Clan Ralston

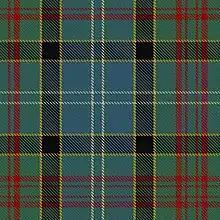
Paisley District Tartan

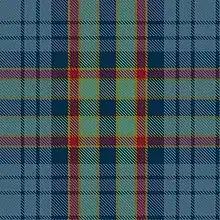
Ralston (UK) Tartan

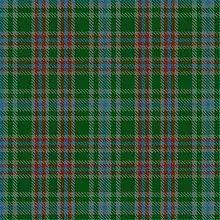
Ralston (USA) Tartan

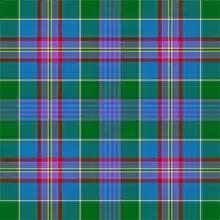
Ralston (Universal) Tartan

The succession of the chiefs vary from source to source, however a common line is generally accepted starting with John de Ralston. According to George Robertson, in his book "Topographical Description of Ayrshire; More Particularly of Cunninghame: Together with a Genealogical Account of the Principal Families in that Bailiwick” the line is as follows: